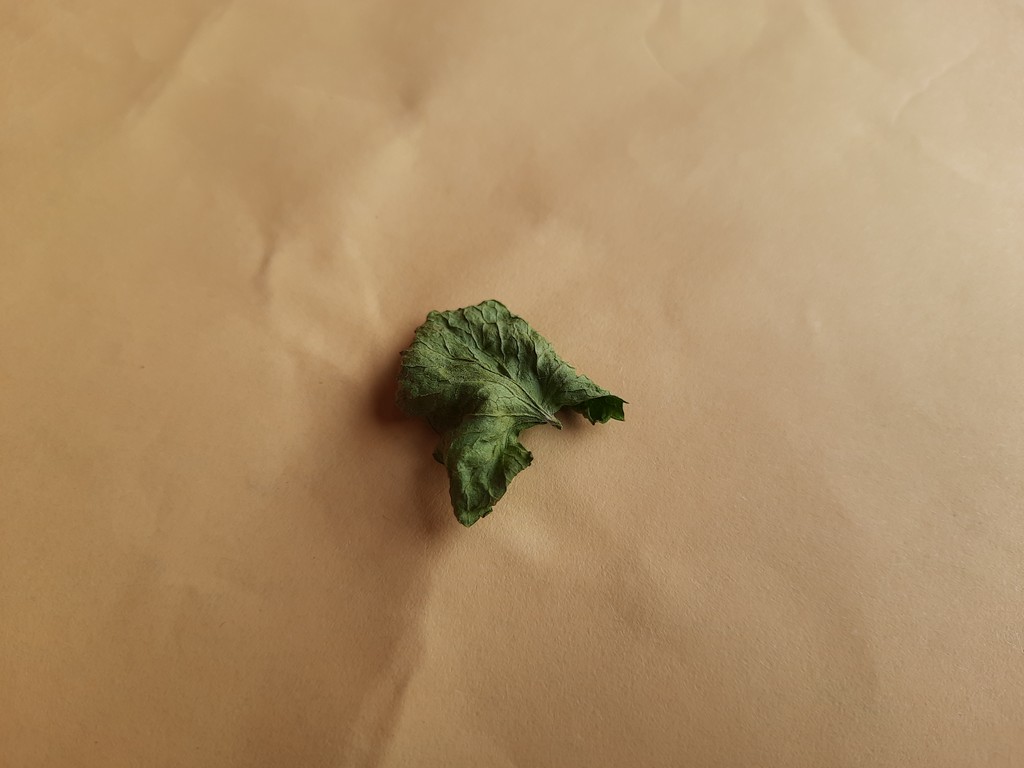
Label: Dried